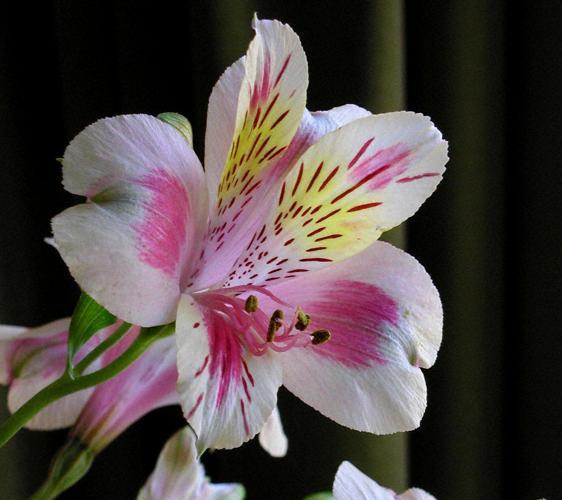
Label: peruvian lily